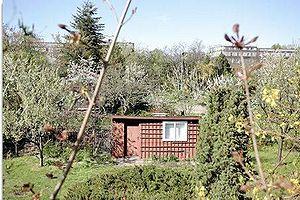
Le jardinage est la pratique, et parfois l'art, de semer, planter, maintenir des végétaux composant un jardin dans des conditions idéales pour leur développement. Cette pratique répond à un besoin d’esthétique et/ou alimentaire.
On ne sait presque rien des débuts du jardinage en Europe. On suppose que les premiers jardins avaient clairement un but productif : verger, potager, jardin d'herbes médicinales, même s'ils pouvaient avoir un rôle récréatif ou de détente. Les jardins persans auront une influence considérable sur le monde gréco-romain via la conquête de la Perse par Alexandre le Grand, et la conquête du Proche-orient par les Romains sous Lucullus et Pompée. Les jardins du Moyen Âge seront une fusion de l'héritage romain et celtico-germanique, reprenant la structure du jardin romain, et ornementés de charmilles, plessis, haies plessées et de treilles. La Renaissance verra le renouveau des jardins romains. Après la découverte de l'Amérique et grâce au contact commercial avec l'Extrême-Orient, de nombreuses plantes exotiques sont importées en Europe, notamment par John Tradescant le Jeune.